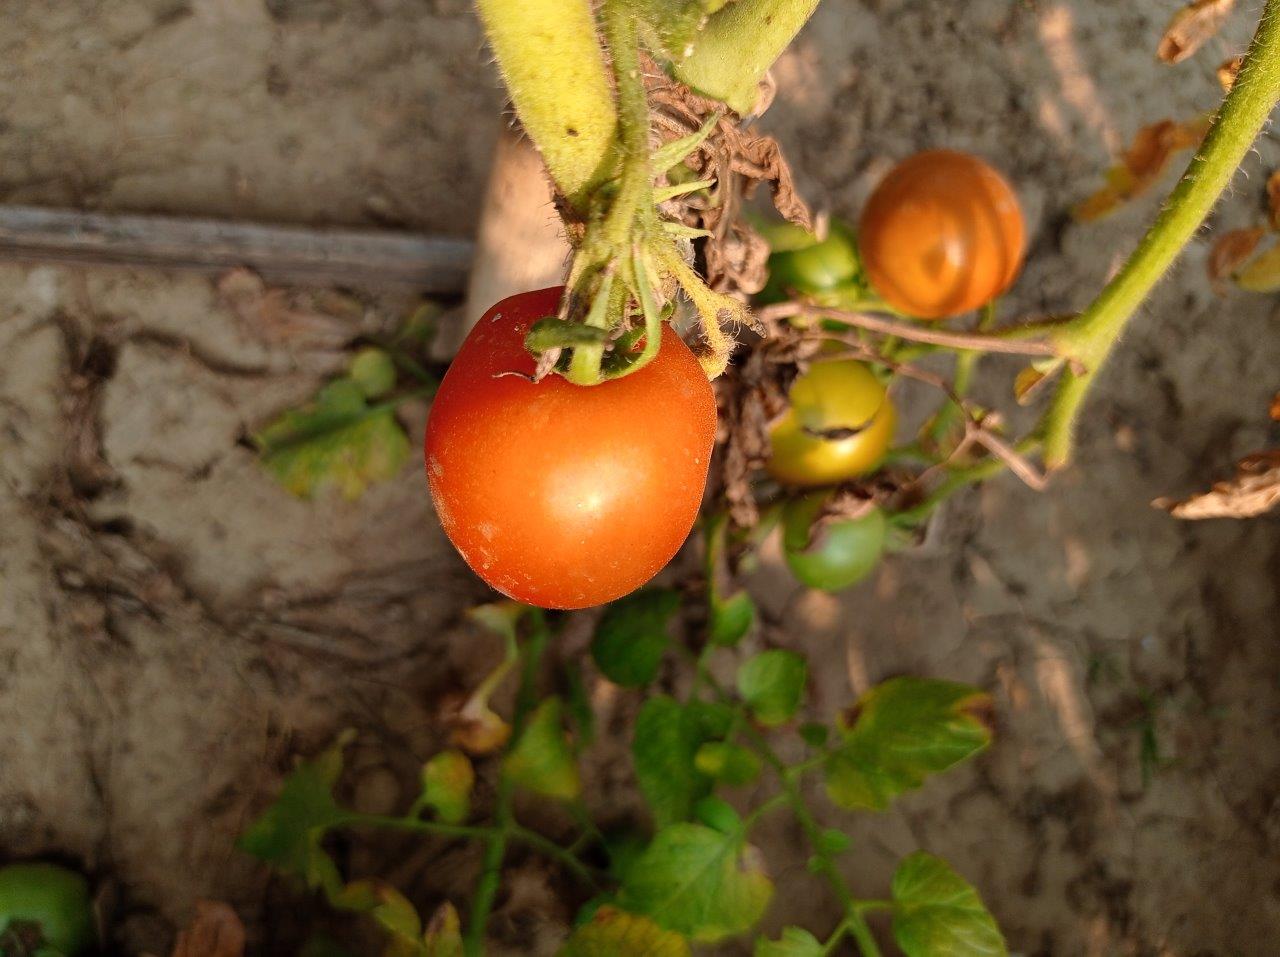
Maturity: Mature